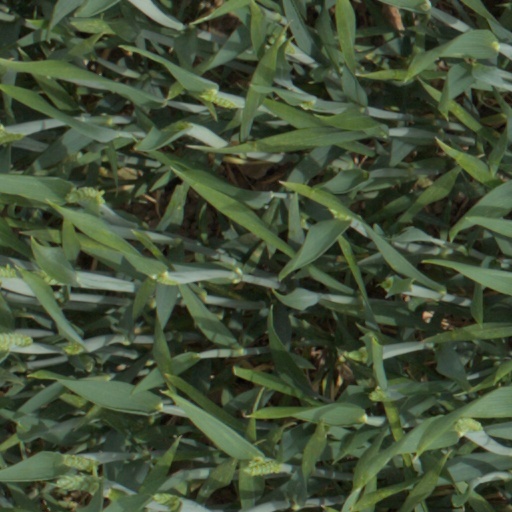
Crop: wheat